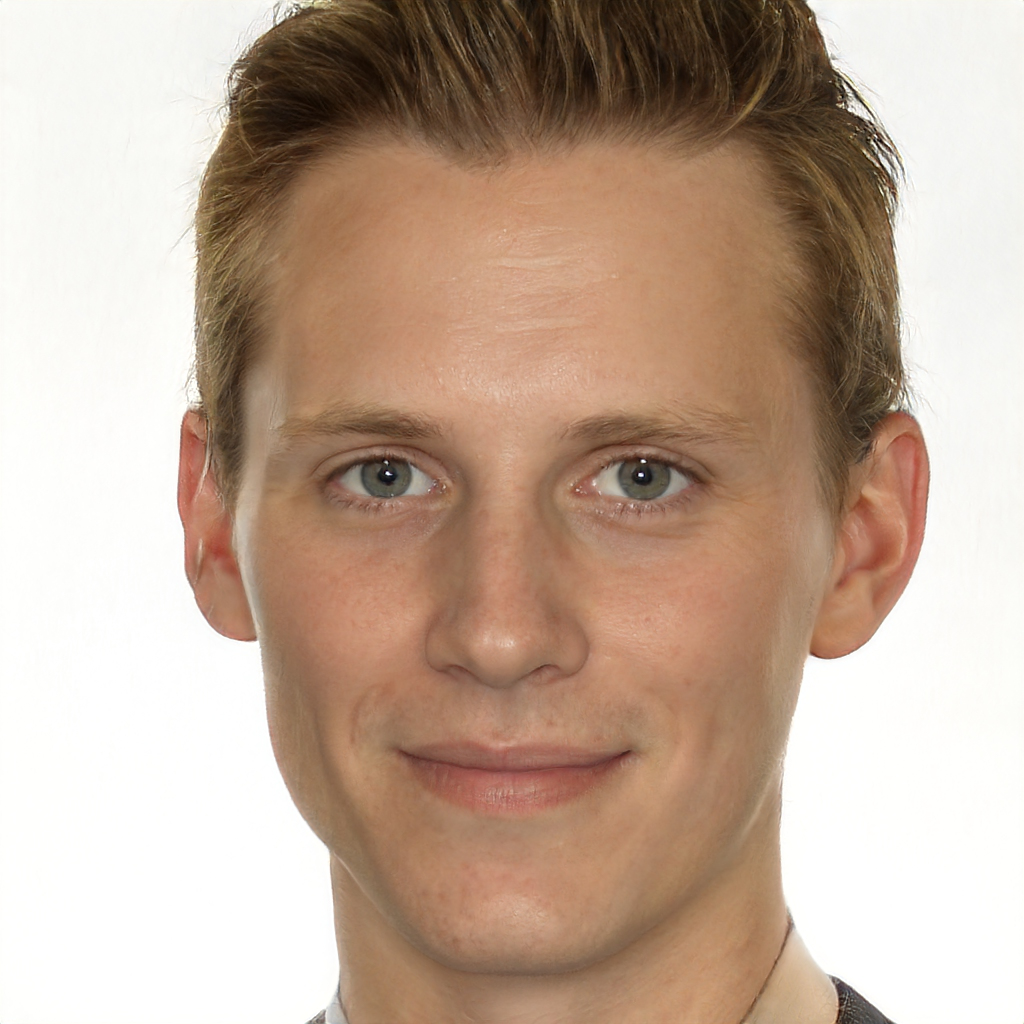
Gender: Male